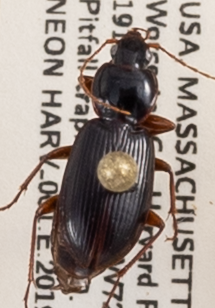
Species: Synuchus impunctatus
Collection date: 2019-08-27
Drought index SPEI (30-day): -0.51
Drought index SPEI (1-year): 1.25
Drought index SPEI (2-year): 1.69